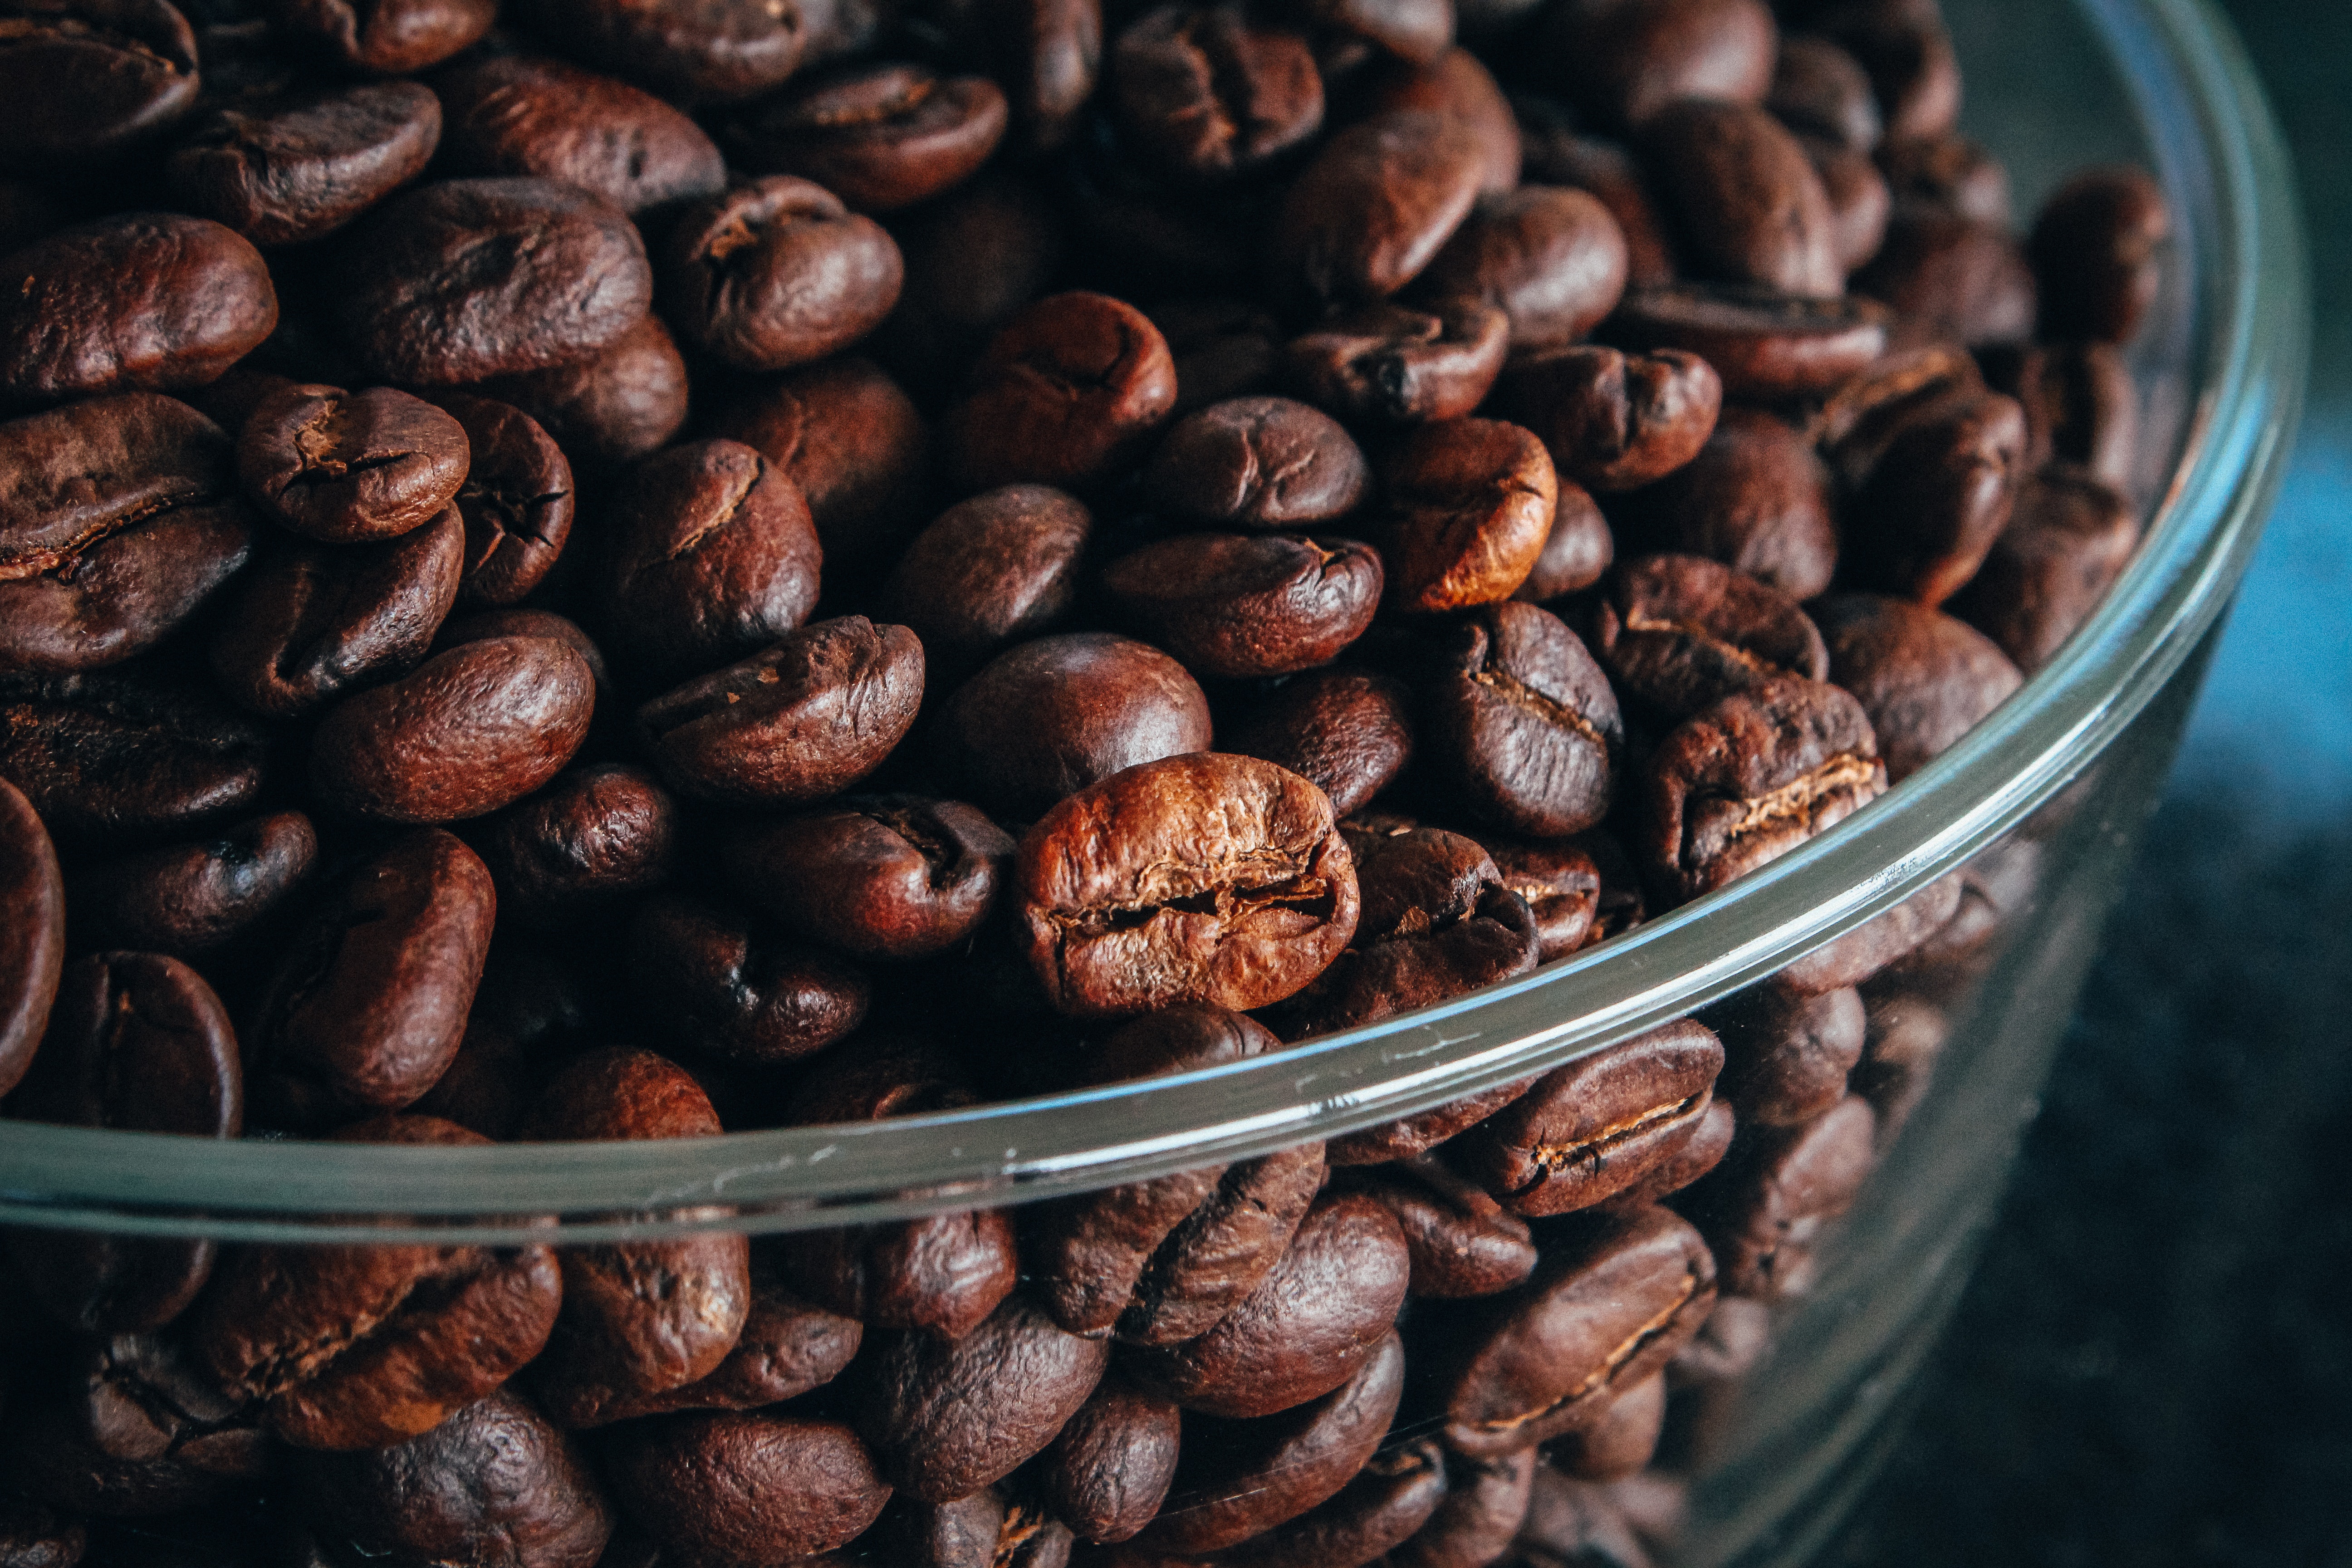
Single origin coffee, caffeine, kona coffee, jamaican blue mountain coffee, Java coffee, food, brown, Kapeng barako, bean, chocolate, instant coffee, kopi luwak, plant, ingredient, produce, Chocolate covered coffee bean, Cocoa solids, vegetable